St Alban Hall, Oxford

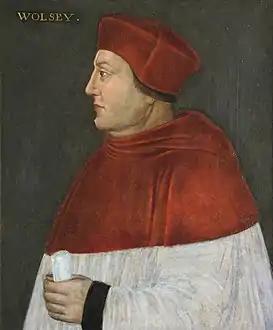
Cardinal Wolsey

In February 1525, on the recommendation of Thomas Wolsey, Lord Chancellor, as a result of the Littlemore Priory scandals, the priory was dissolved. Its lands and houses in Oxford passed to Wolsey for the use of his new Cardinal College. When Wolsey fell from power in 1529, Littlemore Priory, along with the rest of his wealth and estates, escheated to the Crown. Henry VIII then granted St Alban Hall to George Owen, D.M., who was both the king's physician and a Fellow of Merton College. Owen conveyed it to Sir John Williams, later Lord Williams of Thame, and Sir John Gresham. By permission of Edward VI, in 1547 they transferred the Hall to John Pollard and Robert Perrot, Esquires, who sold it to the Warden and Fellows of Merton College.